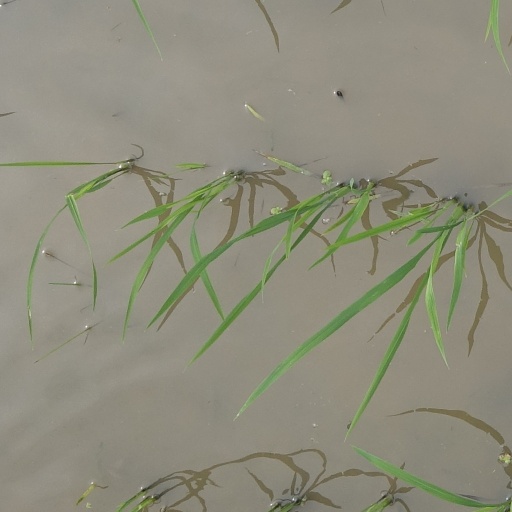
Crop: rice